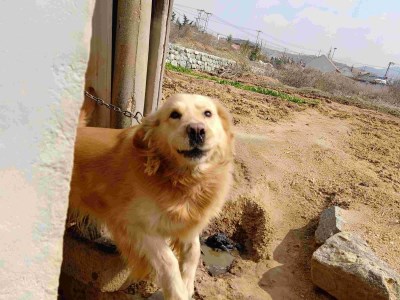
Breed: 5355-n000126-golden_retriever